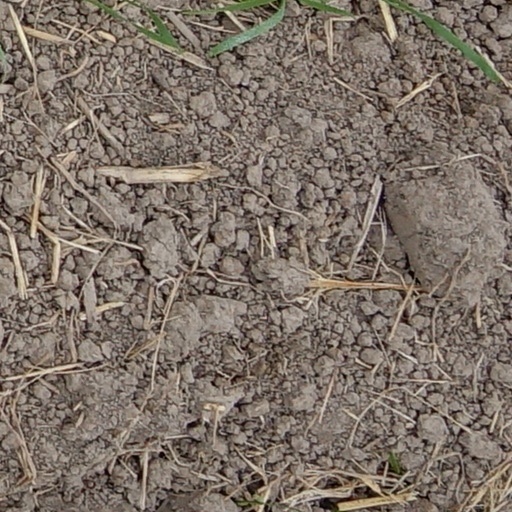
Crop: wheat